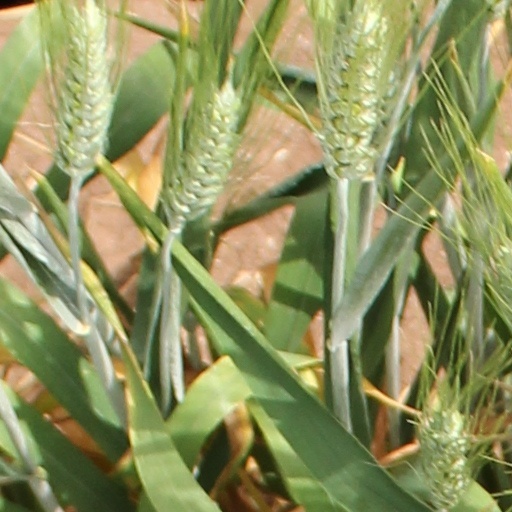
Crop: wheat